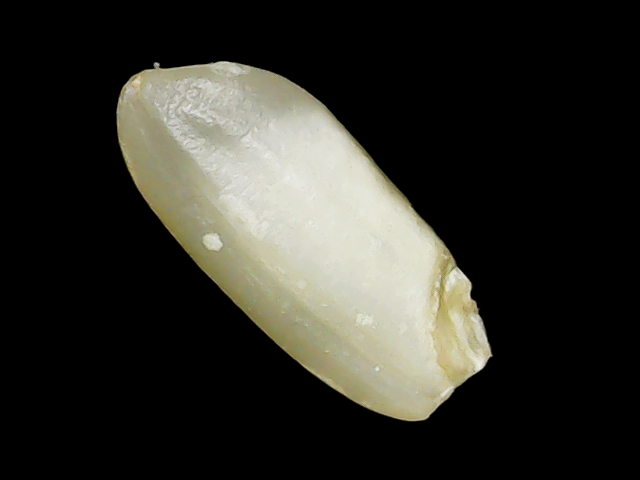
Rice variety: Binadhan10